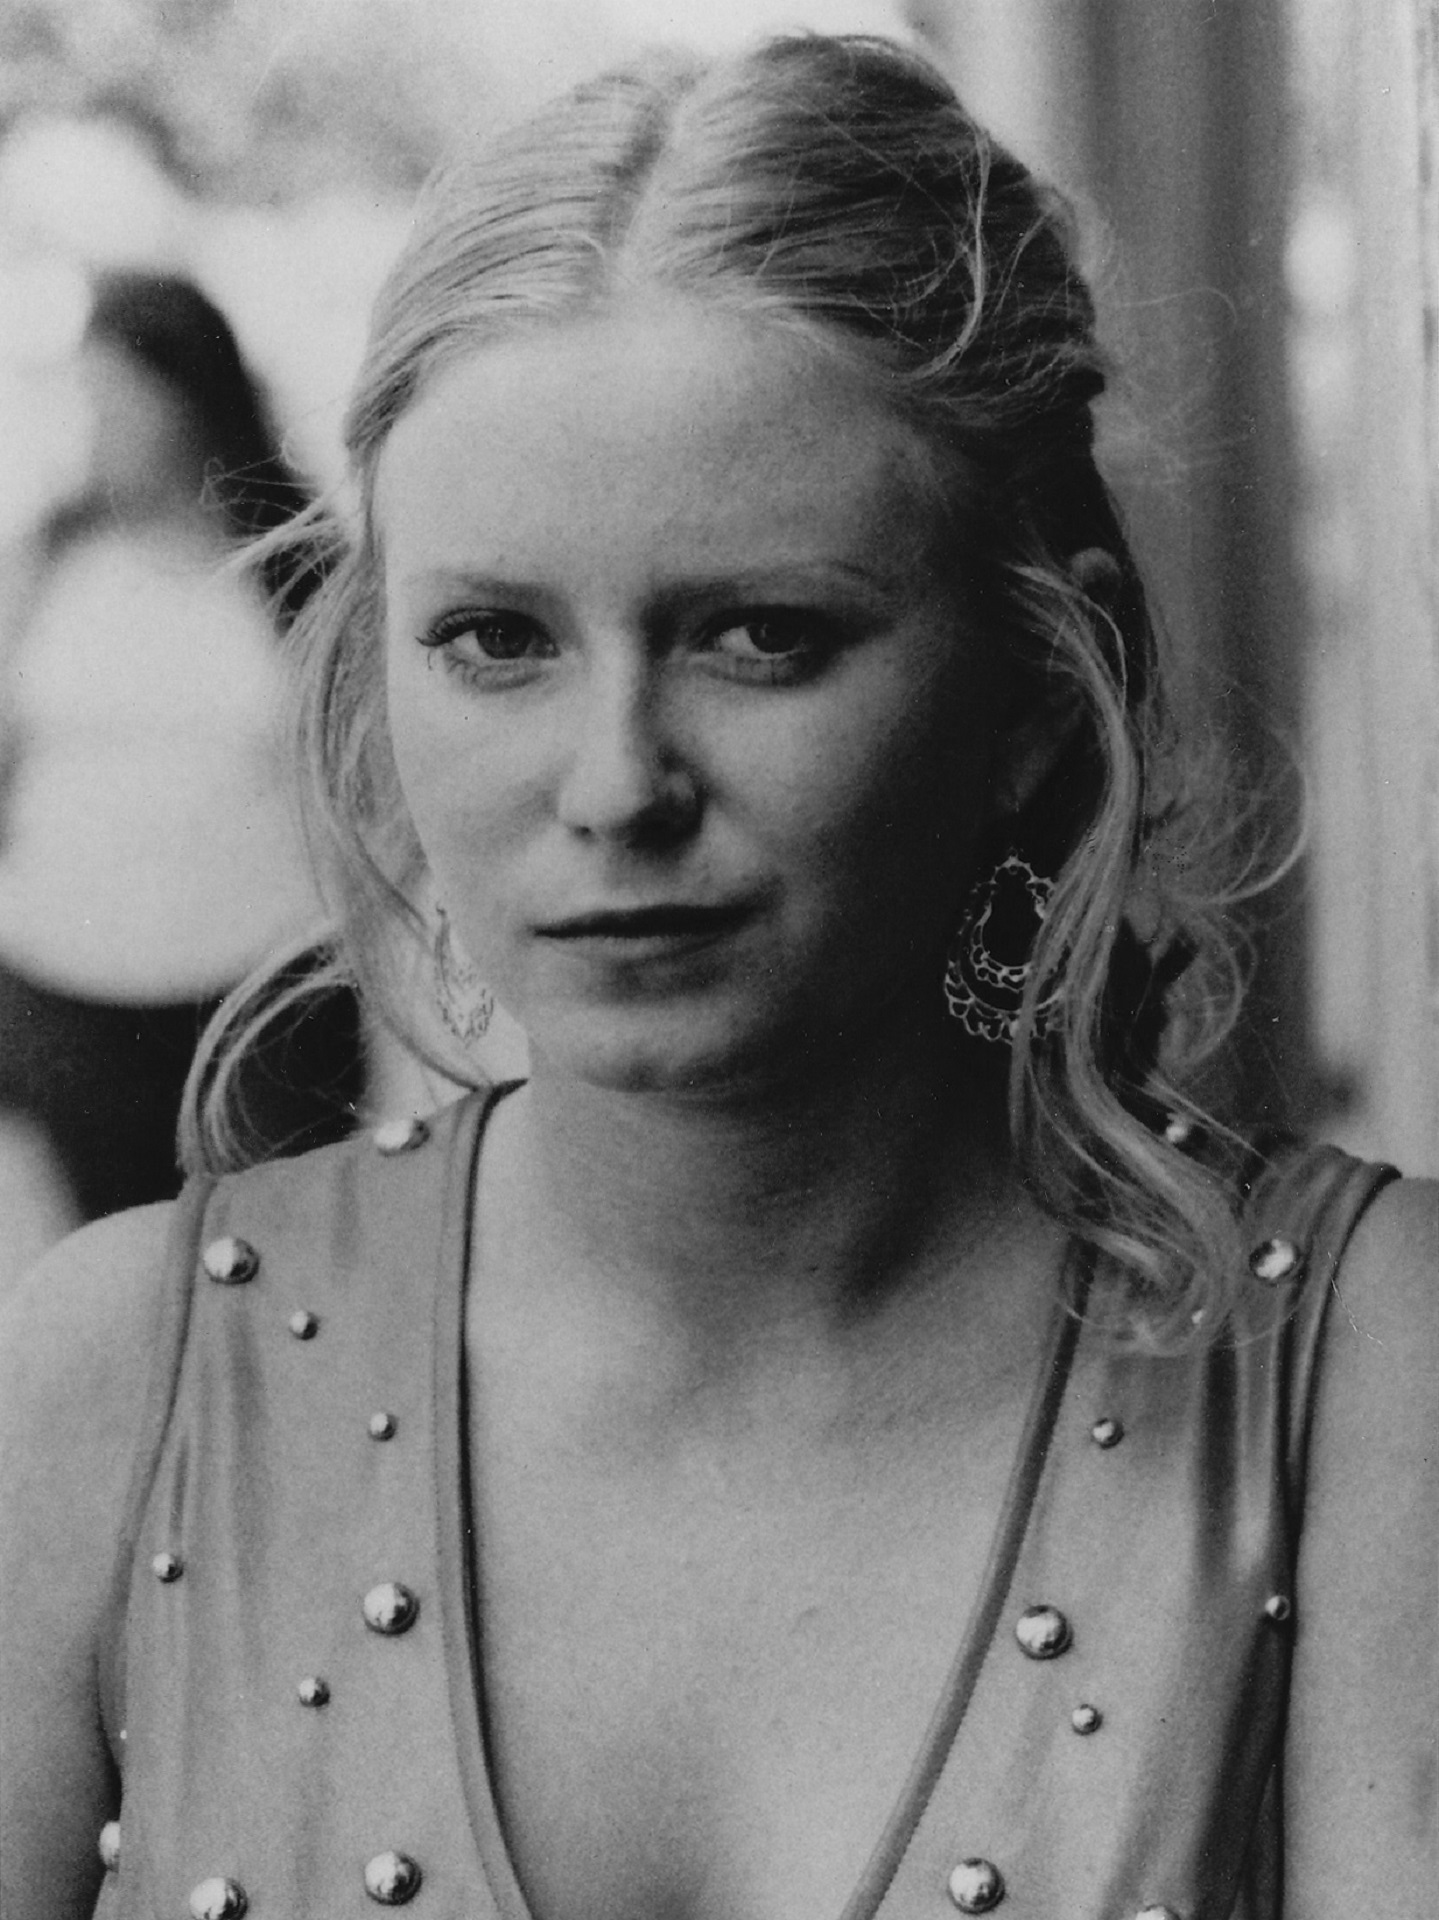
person, black and white, hair, white, photography, retro, hollywood, portrait, model, television, black, monochrome, lady, hairstyle, face, head, photograph, beauty, series, image, actress, sitcom, photo shoot, monochrome photography, portrait photography, art model, eve plumb, brady bunch